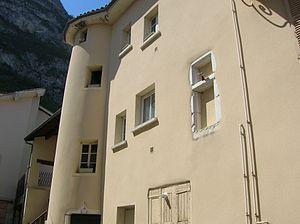
Sassenage
Sassenage est une commune française située dans le département de l'Isère en région Auvergne-Rhône-Alpes.